Ordinary Time

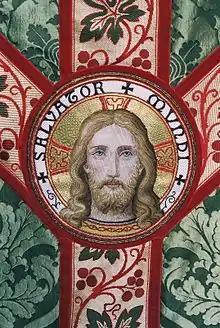
Green is the liturgical colour of Ordinary Time.

Ordinary Time is the part of the liturgical year in the liturgy of the Roman Rite, which falls outside the two great seasons of Christmastide and Eastertide, or their respective preparatory seasons of Advent and Lent. Ordinary Time thus includes the days between Christmastide and Lent, and between Eastertide and Advent. The liturgical color assigned to Ordinary Time is green. The last Sunday of Ordinary Time is the Solemnity of Christ the King.